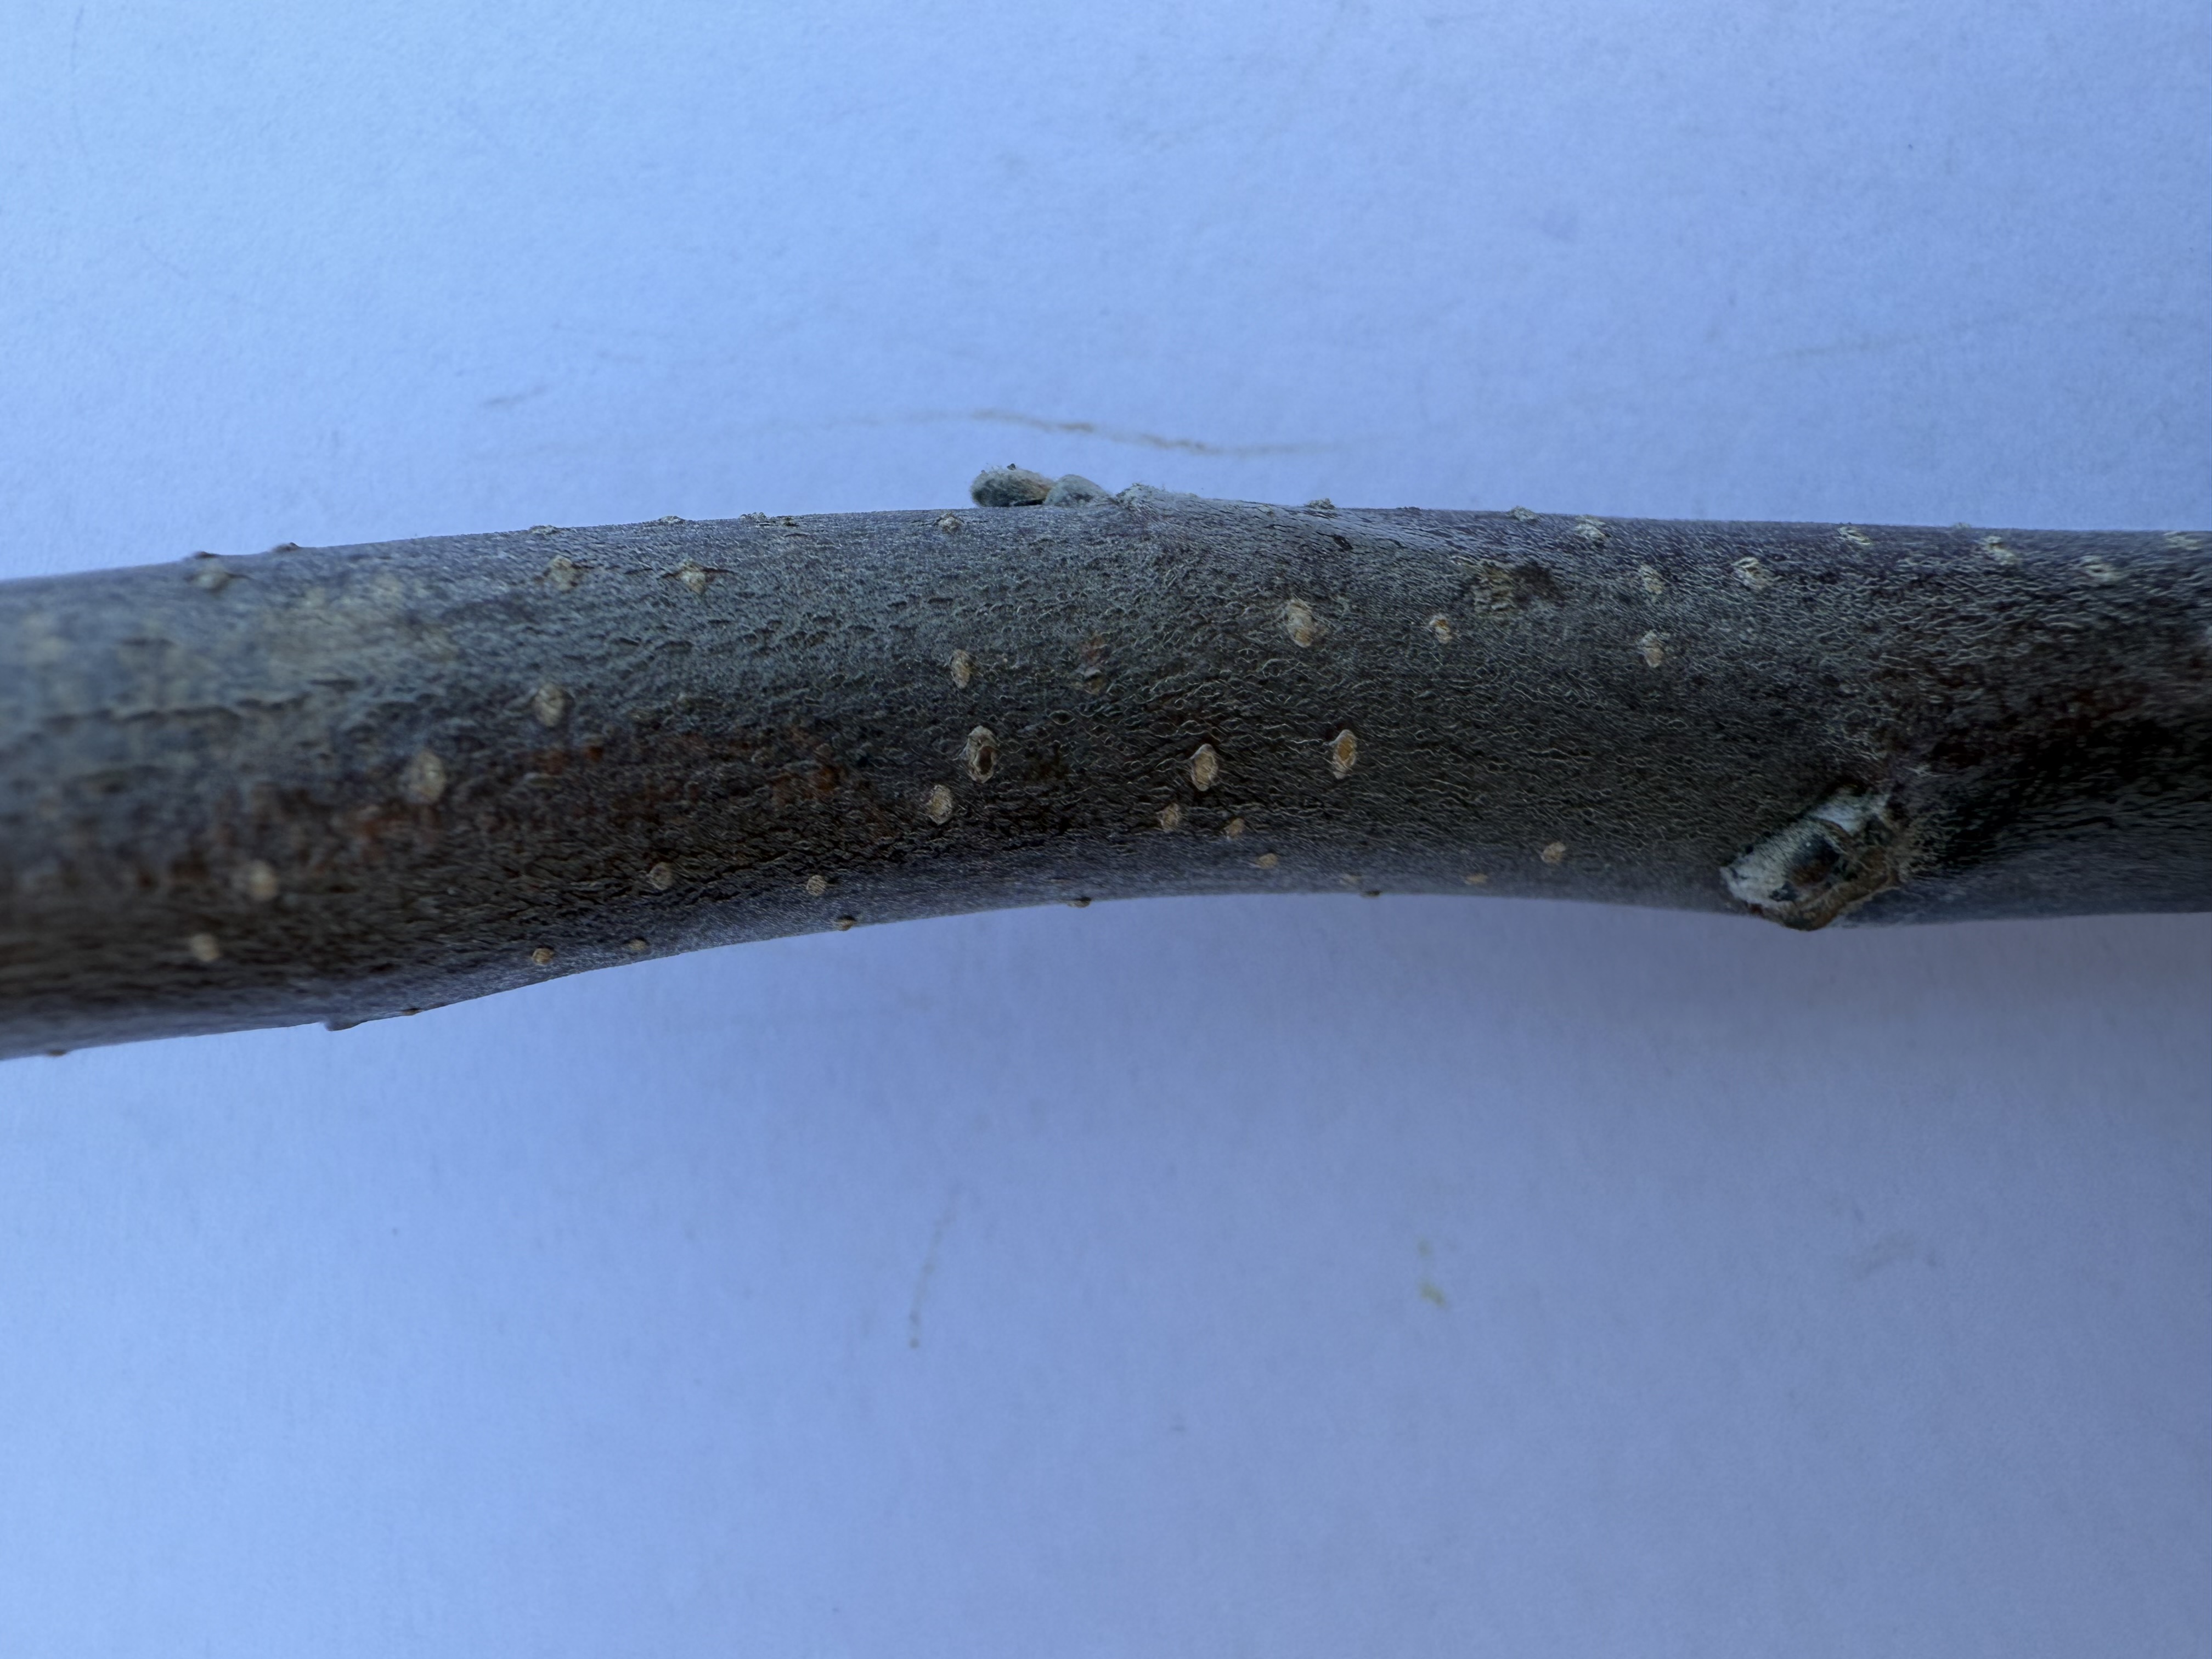
Variety: Fuji Apple